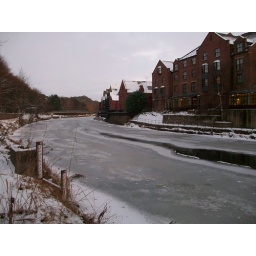
river wear frozen over at baths bridge